Alex (A Clockwork Orange)

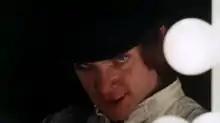
Malcolm McDowell as Alex in the trailer of "A Clockwork Orange" (1971)

Alex is a fictional character and the protagonist in Anthony Burgess' novel "A Clockwork Orange" and Stanley Kubrick's film adaptation of the same name, in which he is played by Malcolm McDowell. In the book, Alex's surname is not stated. In the film, however, Kubrick chose it to be DeLarge, a reference to Alex calling himself The Large in the novel. Later on in the film, two newspaper articles print his name as "Alex Burgess", a reference to Anthony Burgess. In addition to the book and film, Alex was portrayed by Vanessa Claire Smith in the ARK Theatre Company's multimedia adaptation of "A Clockwork Orange", directed by Brad Mays.